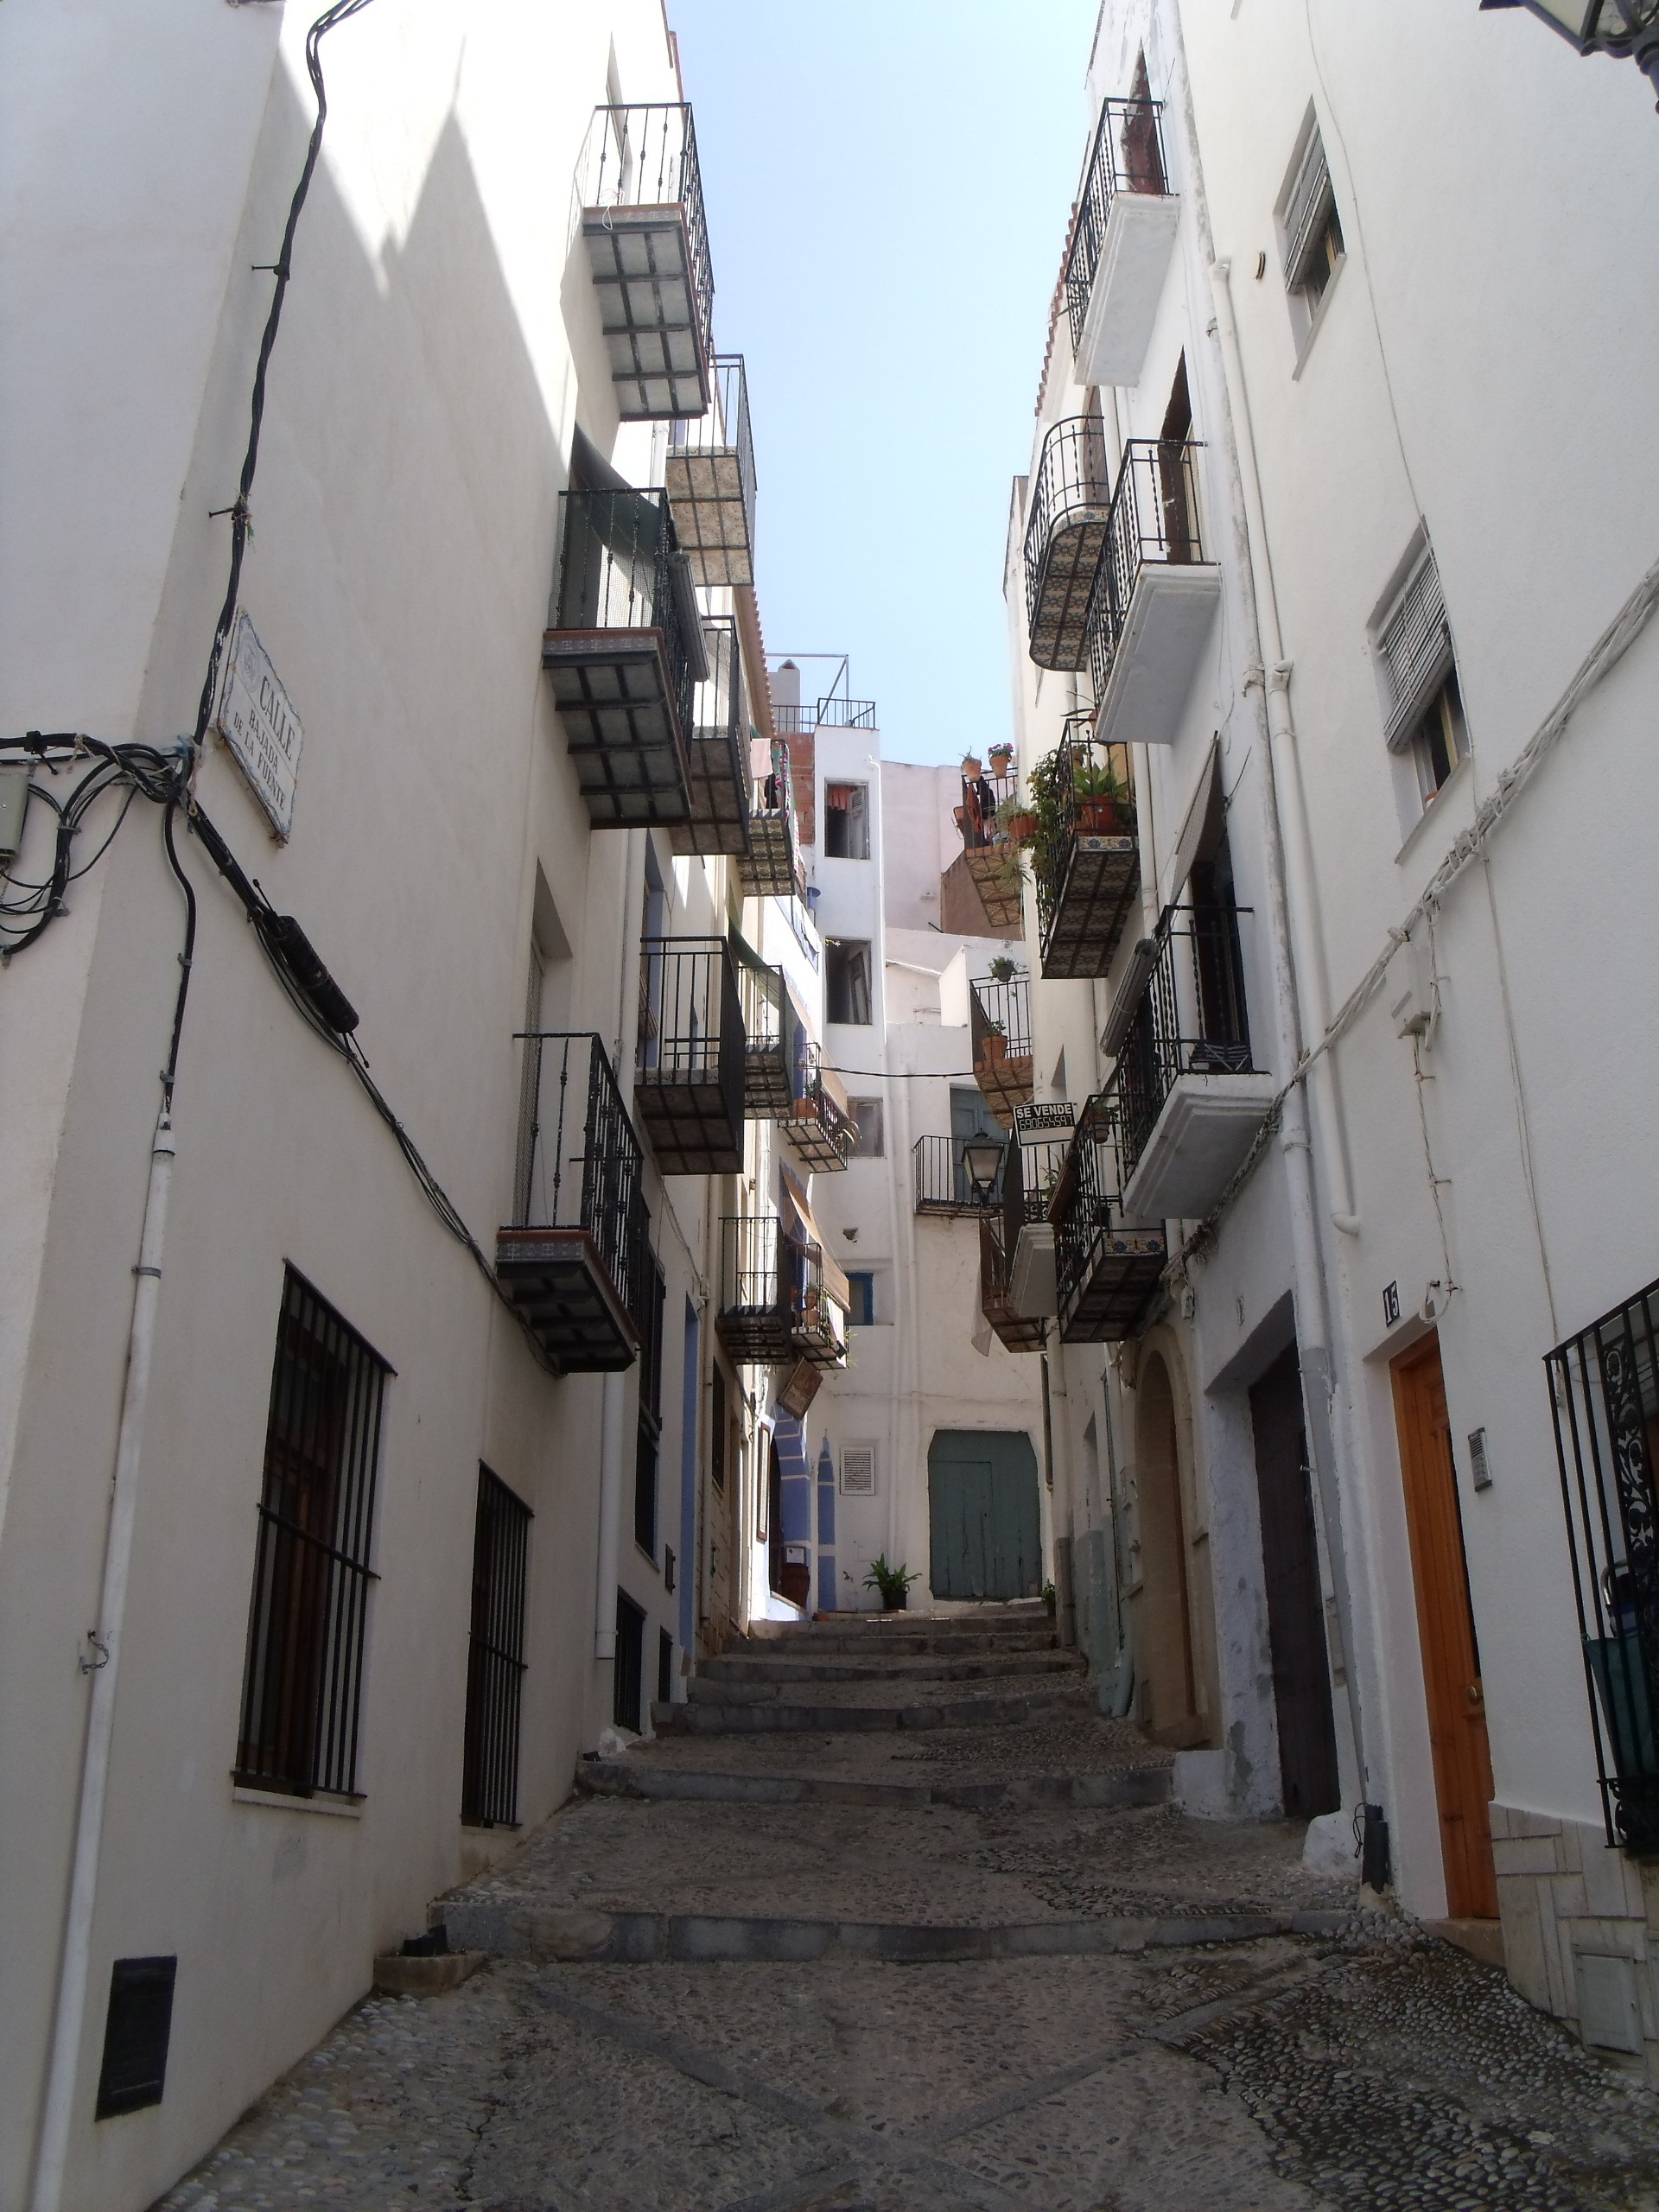
street, house, town, alley, summer, village, walk, facade, property, apartment, streets, spain, corner, empedrado, alleys, neighbourhood, tours, corners, residential area